Super CCD

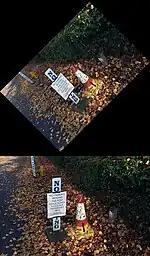
An illustration of the Super CCD pixel alignment, taken with a Fuji S2 Pro. The top image was translated with DCRaw, without scaling or pixel rotation.

The 4th Generation Super CCD HR has sensors placed at 45 degrees to the horizontal. In order to convert the images into the normal horizontal/vertical pixel orientation, it interpolates one pixel between each pair of sensors, thereby producing 12 recorded megapixels from 6 effective megapixels. By contrast, Fujifilm says that 5th Generation Super CCD HR sensors are also at 45 degrees but do not interpolate. However, it omits to explain how the sensors turn the image into horizontal/vertical pixels without interpolating.